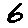
Label: 6